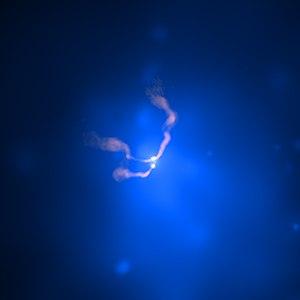
Les sources astrophysiques de rayons X sont des objets célestes présentant des propriétés physiques qui donnent lieu à l'émission de rayons X.